Prorastomidae

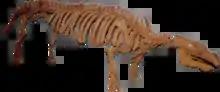
"Pezosiren portelli" cast skeleton

Prorastomidae is a family of extinct sirenians from Jamaica, related to the extant manatees and dugong. The family includes the oldest known fossils of Sirenians, represented in two genera: